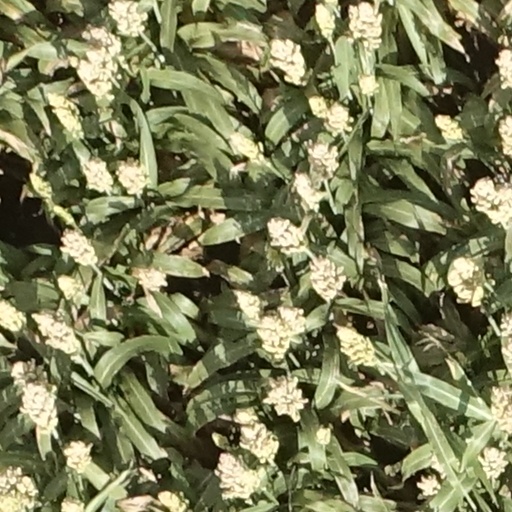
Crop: sorghum